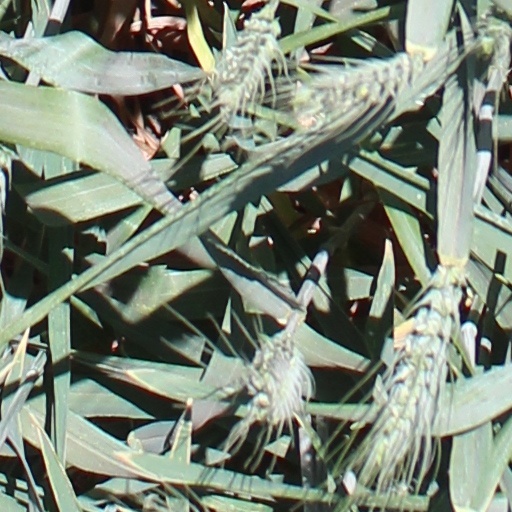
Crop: wheat